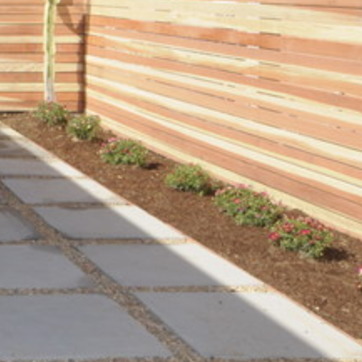
Material: foliage